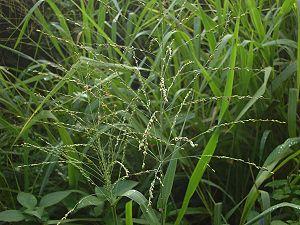
Panicum maximum, le Panic maximal, l'herbe fataque ou fataque, l'herbe de Guinée, l'herbe à Bengalis ou guinée, est une espèce de plantes de la famille des Poaceae.